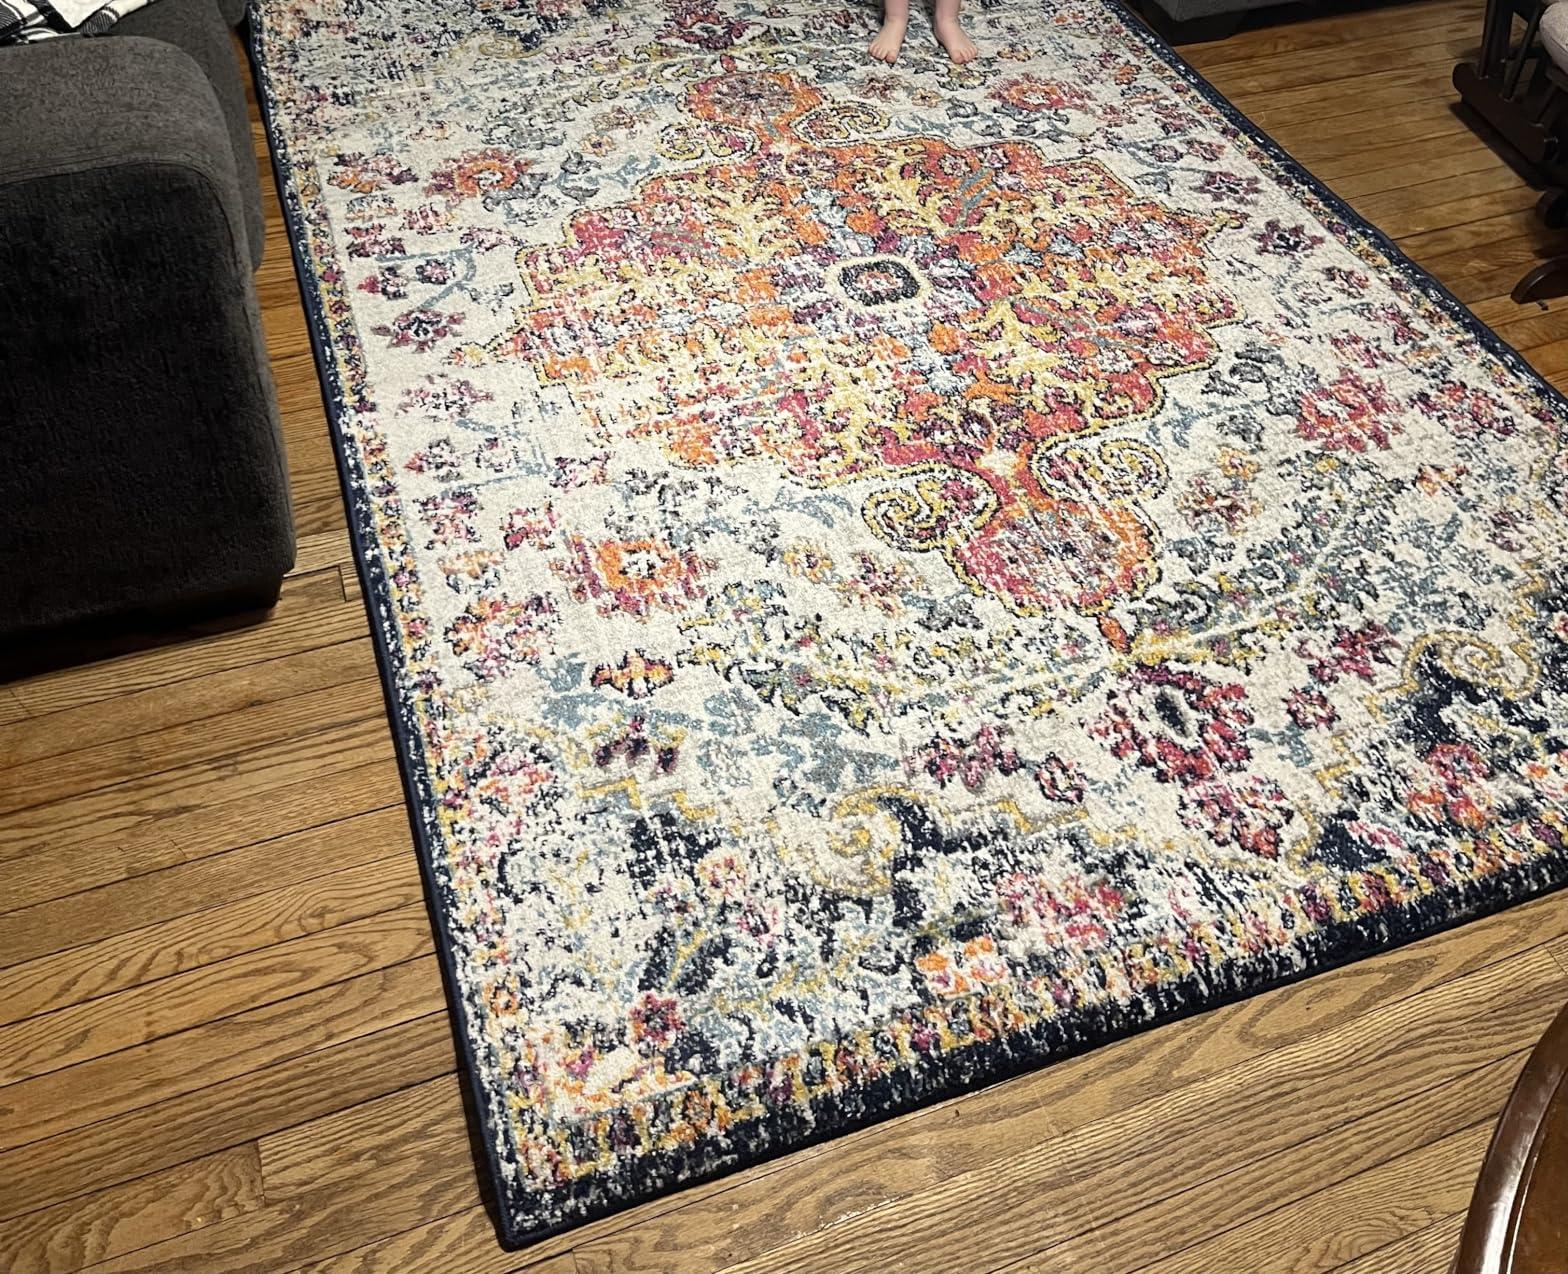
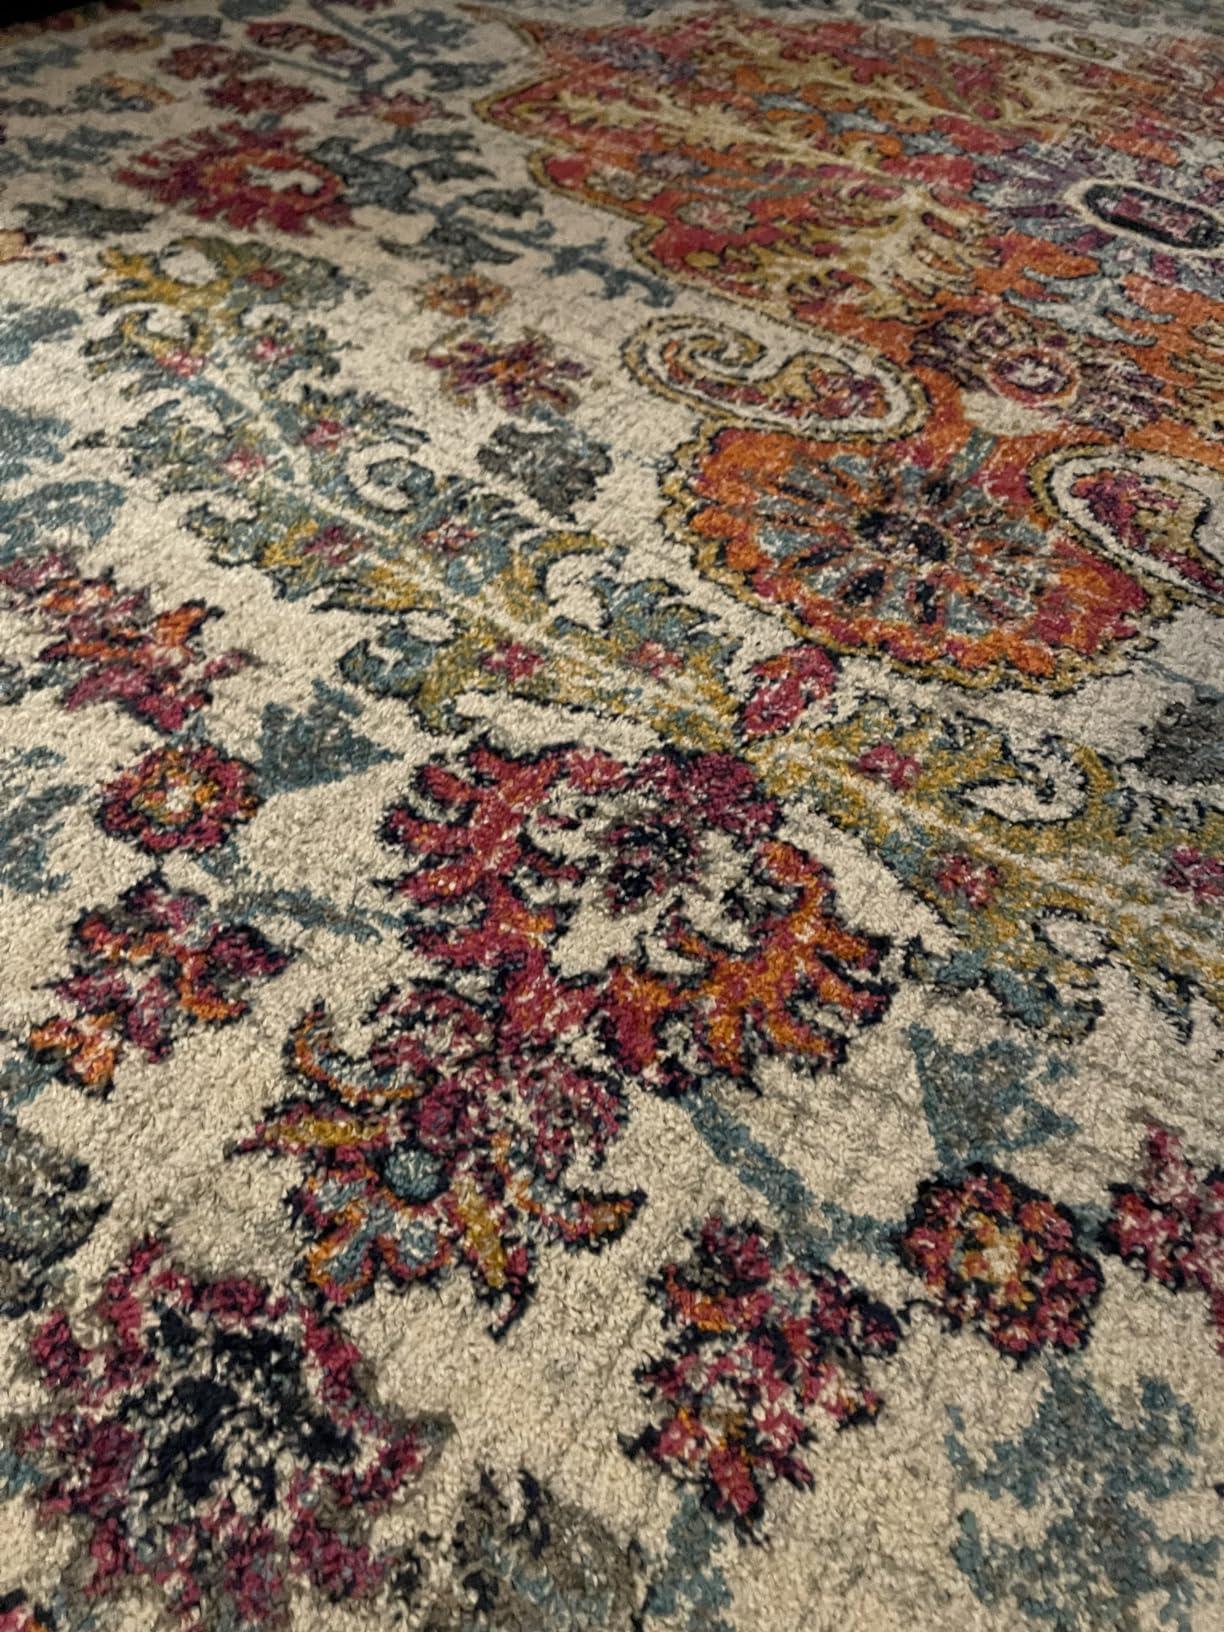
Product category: misc
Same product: yes